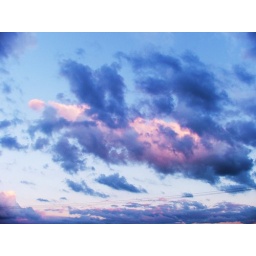
The sky above my house Friday 29th June.